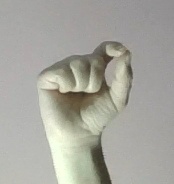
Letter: fa